Non-radiative dielectric waveguide

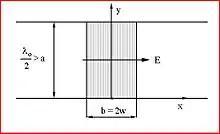
Figure 1

The non-radiative dielectric (NRD) waveguide was introduced by Yoneyama in 1981. In Fig. 1 the crosses shown: it consists of a dielectric rectangular slab of height (a) and width (b), which is placed between two metallic parallel plates of a suitable width. The structure is practically the same as the H waveguide, proposed by Tischer in 1953. Due to the dielectric slab, the electromagnetic field is confined in the vicinity of the dielectric region, whereas in the outside region for suitable frequencies, the electromagnetic field decays exponentially. Therefore, if the metallic plates are sufficiently extended, the field is practically negligible at the end of the plates and therefore the situation does not greatly differ from the ideal case in which the plates are infinitely extended. The polarization of the electric field in the required mode is mainly parallel to the conductive walls. As it is known, if the electric field is parallel to the walls, the conduction losses decrease in the metallic walls at the increasing frequency, whereas, if the field is perpendicular to the walls, losses increase at the increasing frequency. Since the NRD waveguide has been devised for its implementation at millimeter waves, the selected polarization minimizes the ohmic losses in the metallic walls.